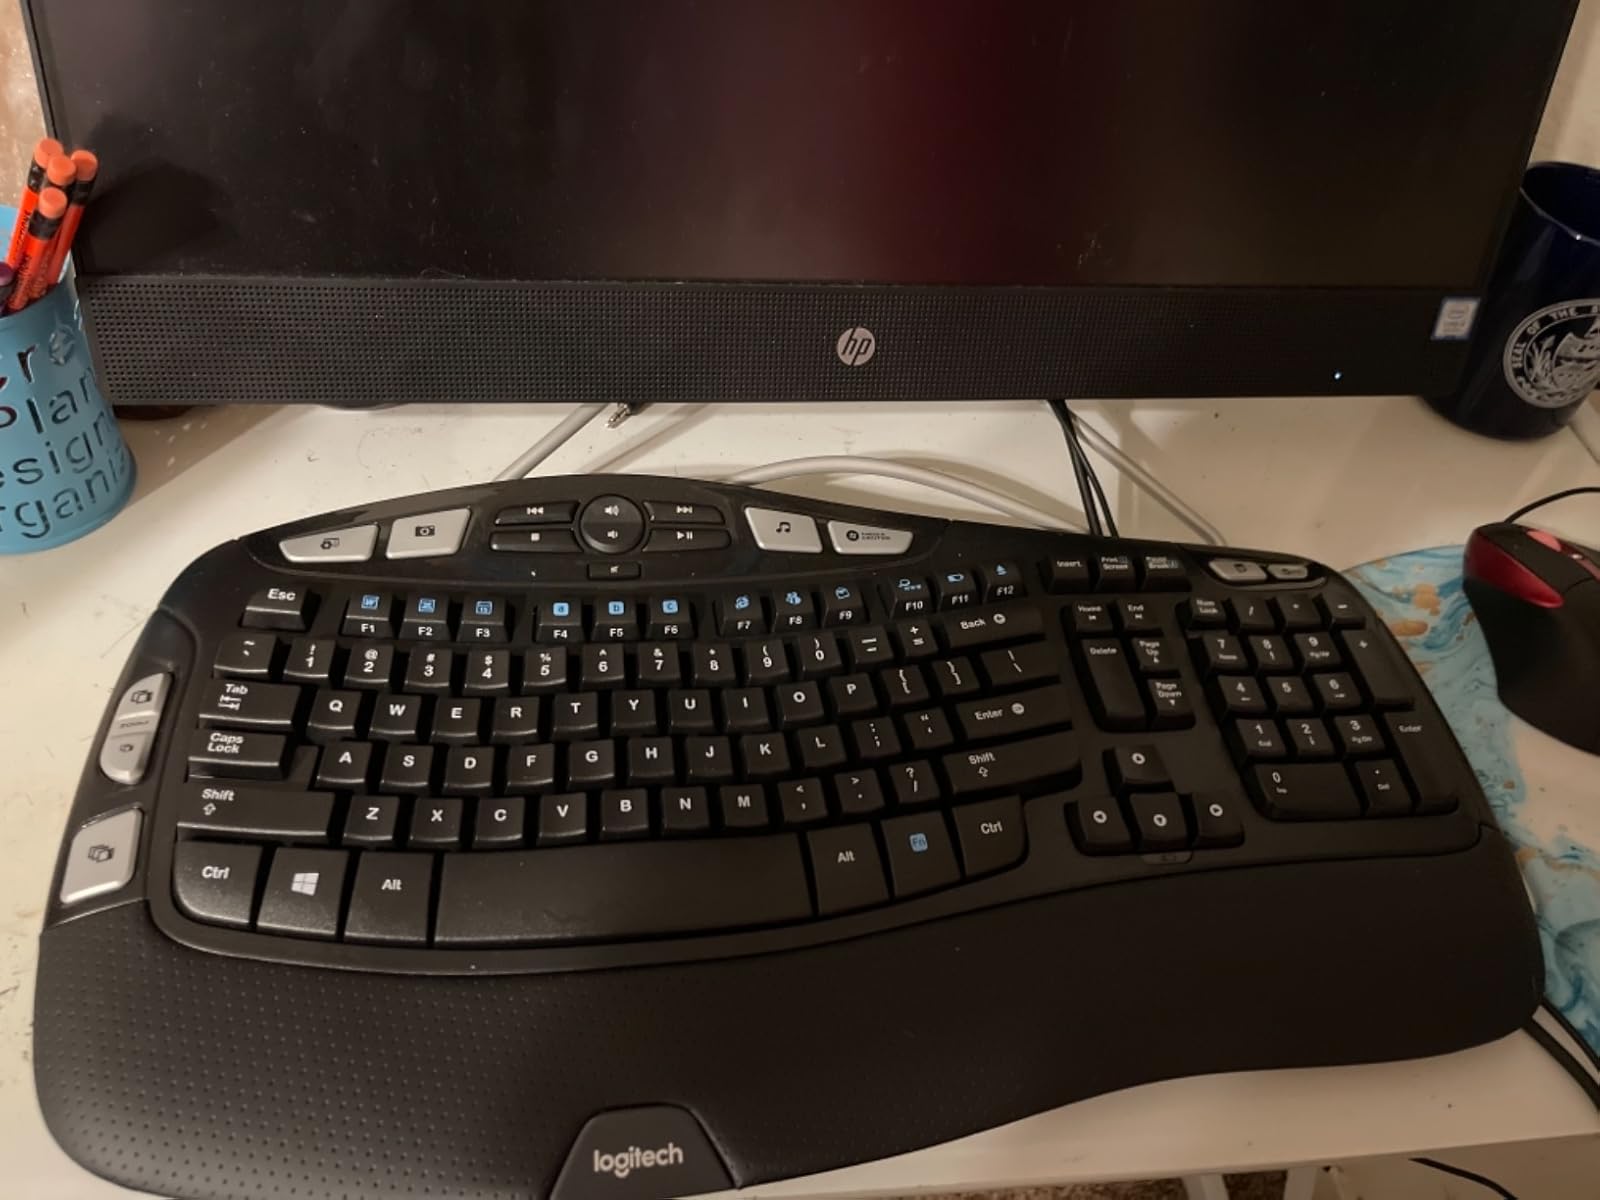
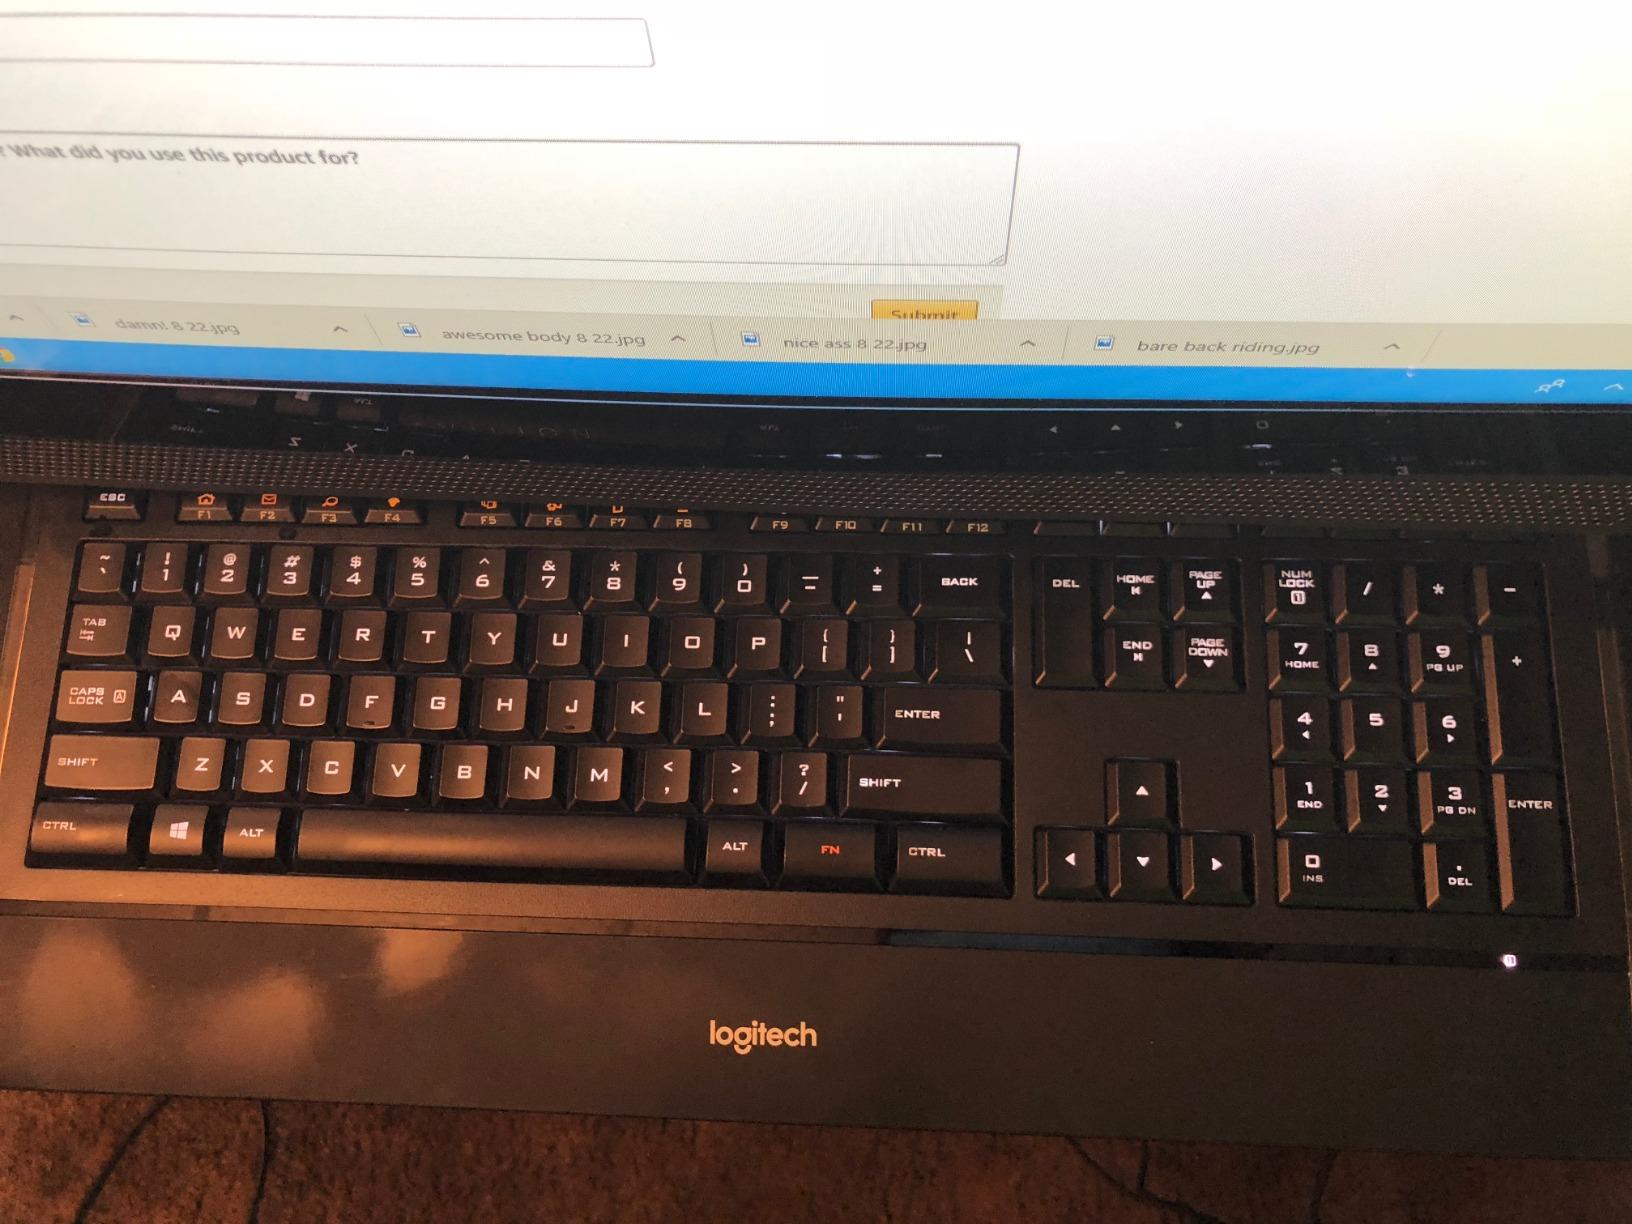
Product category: keyboard
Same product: no